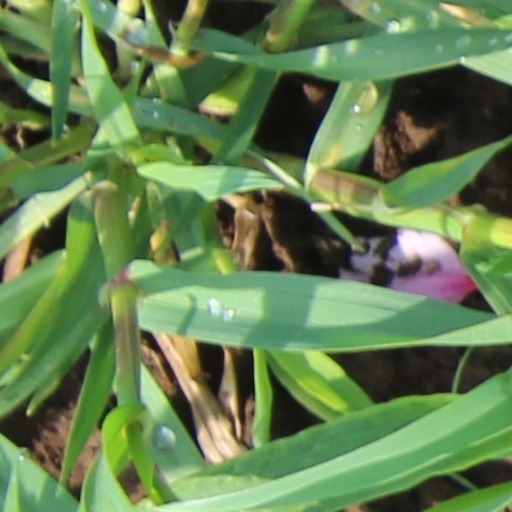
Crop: wheat